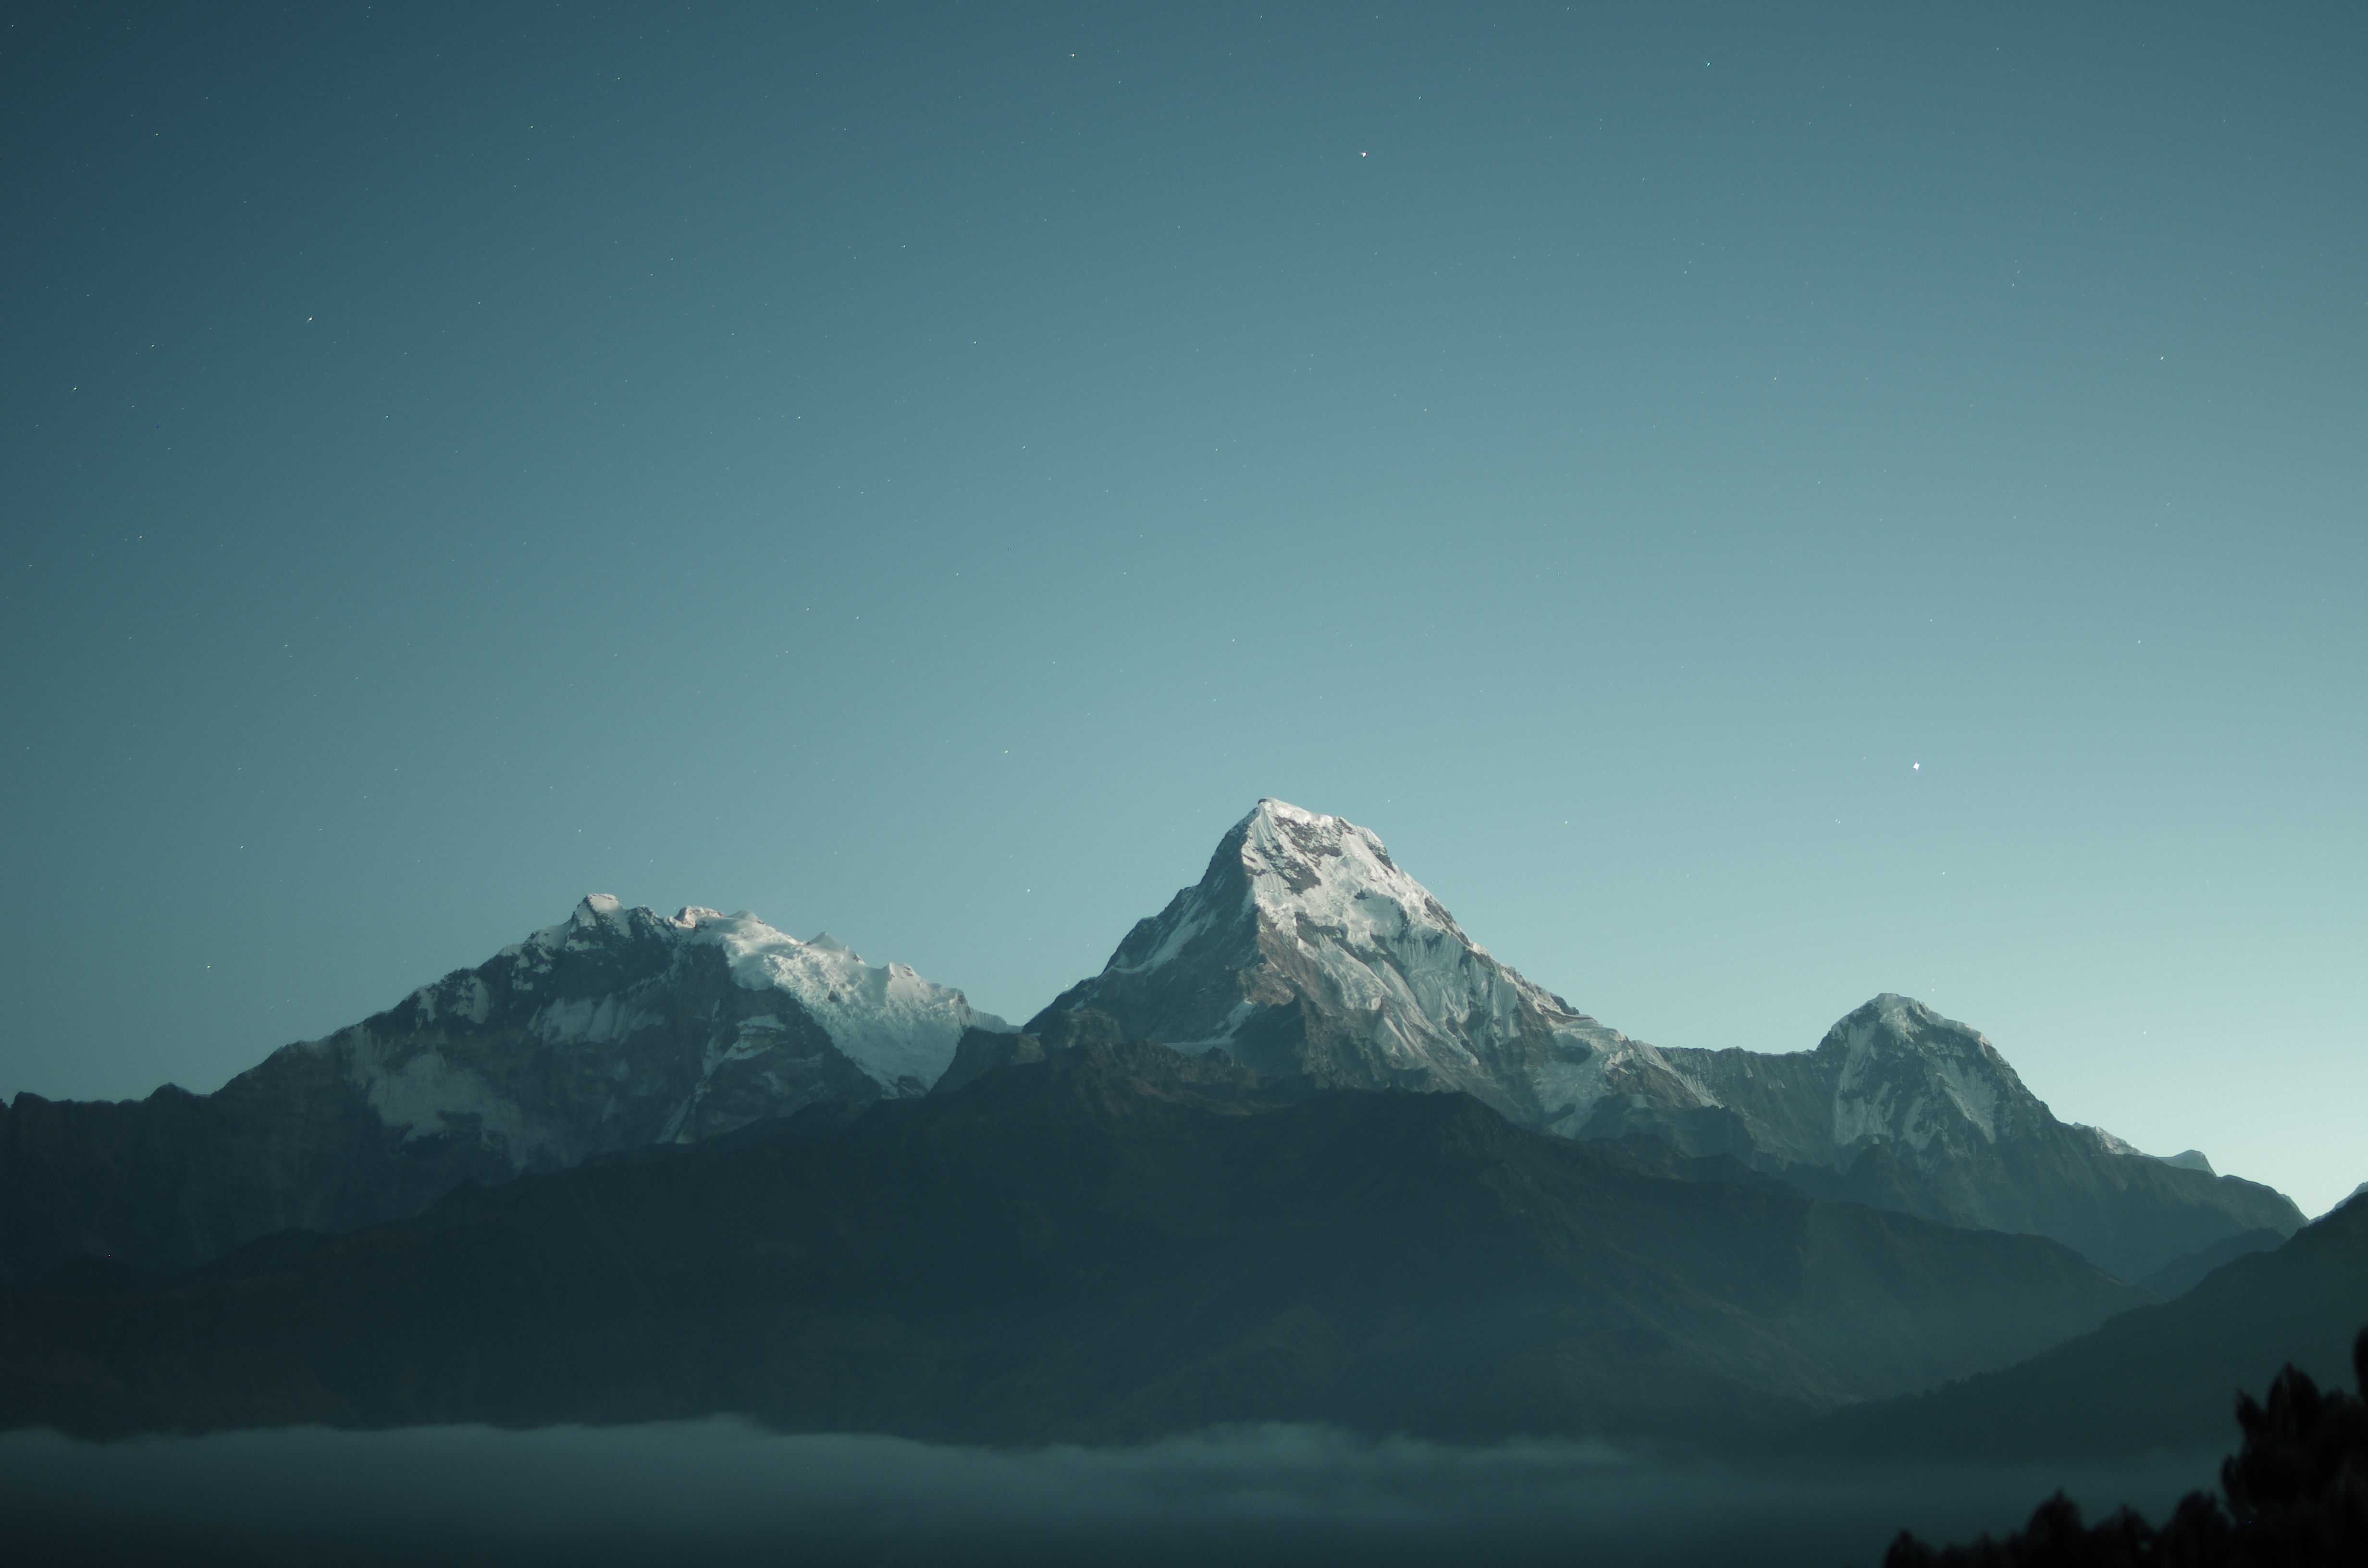
nature, horizon, mountain, cloud, sky, sunrise, mist, morning, hill, dawn, mountain range, reflection, summit, alps, plateau, landform, geographical feature, atmospheric phenomenon, mountainous landforms